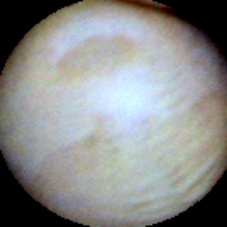
Label: Intact